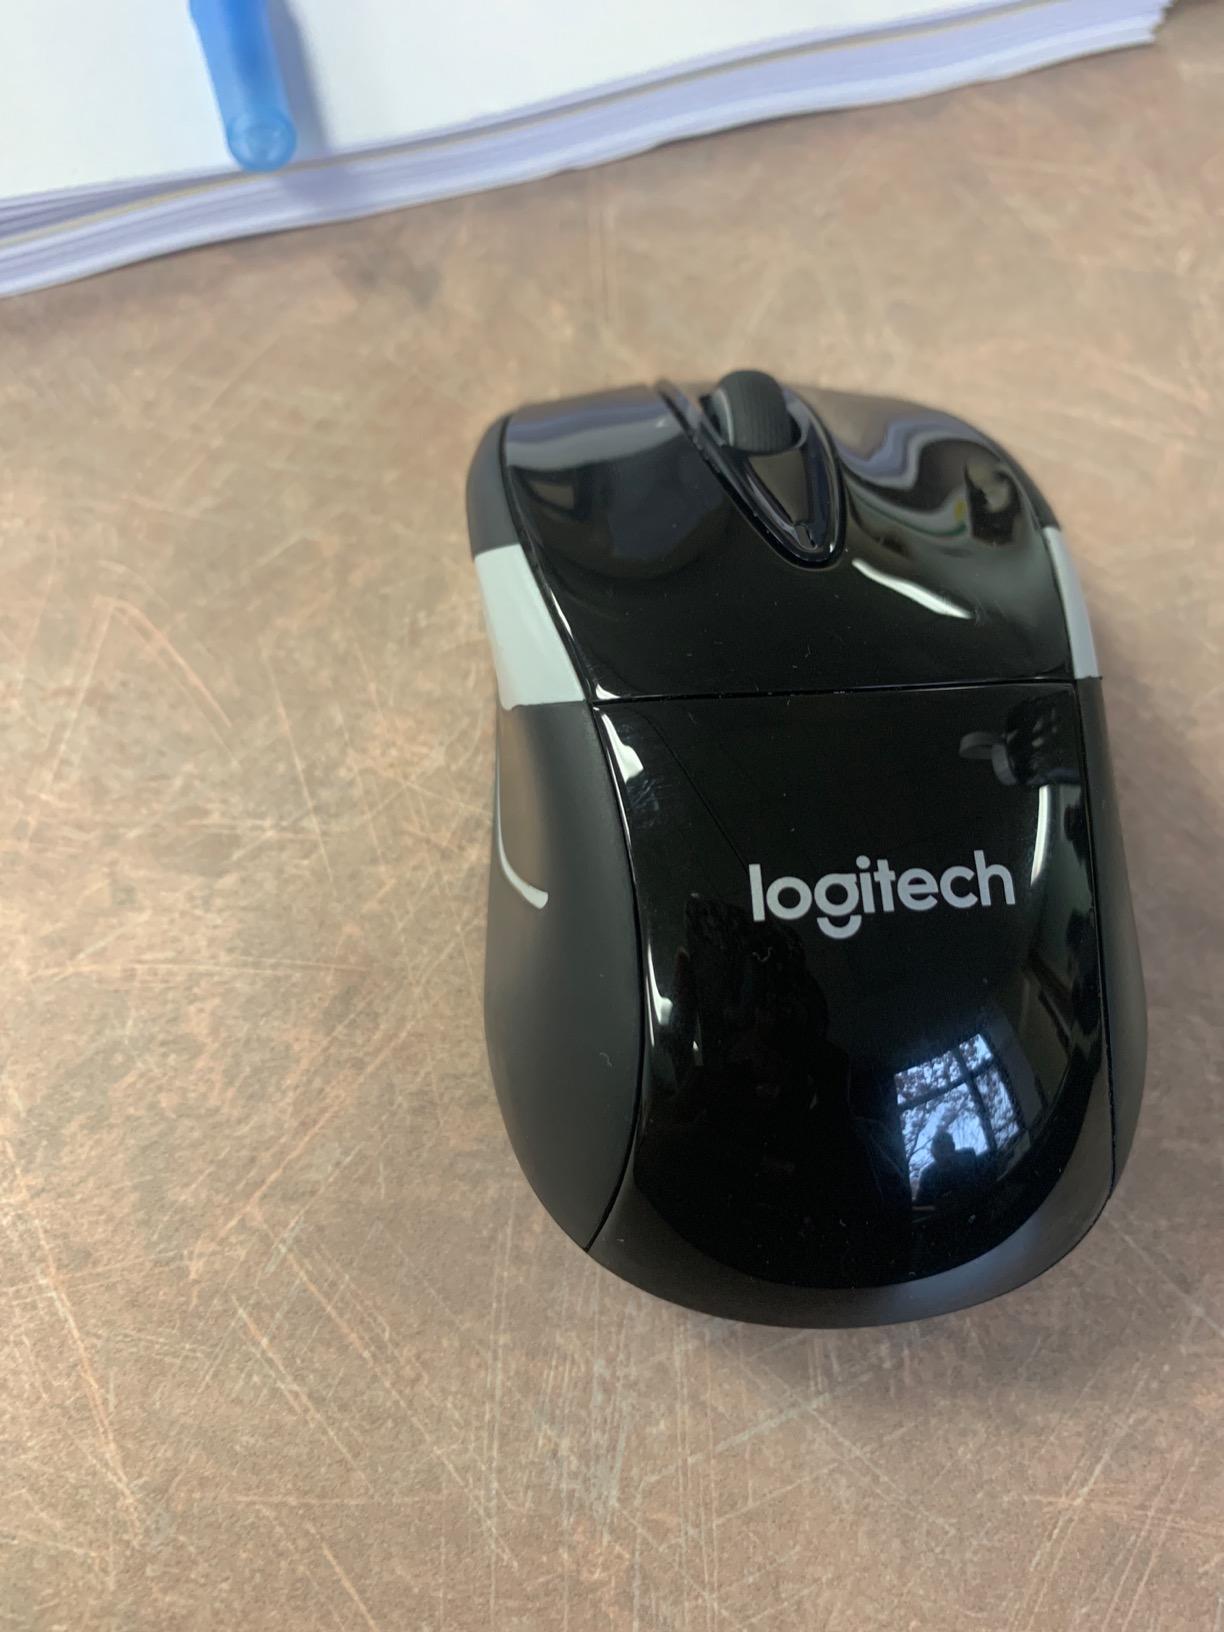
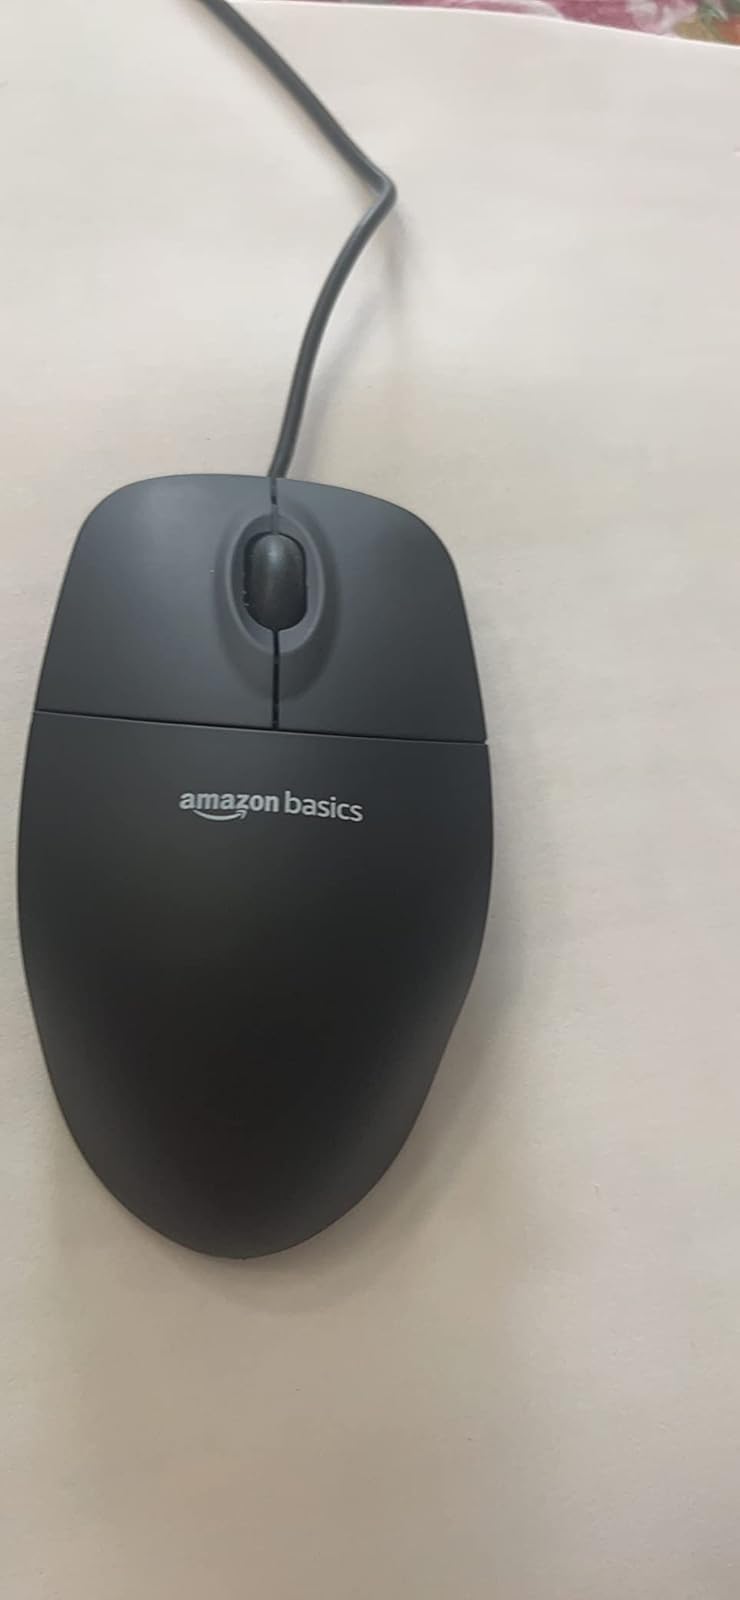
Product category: mouse
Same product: no